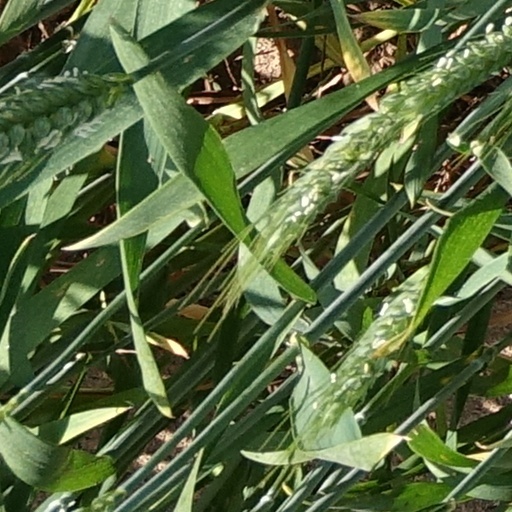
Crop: wheat